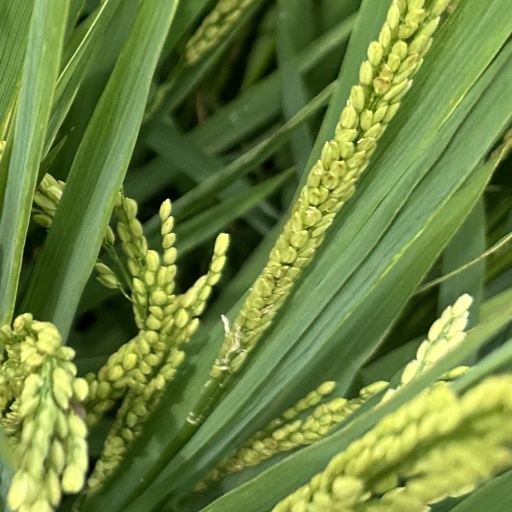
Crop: rice